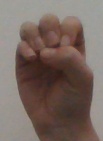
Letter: ha